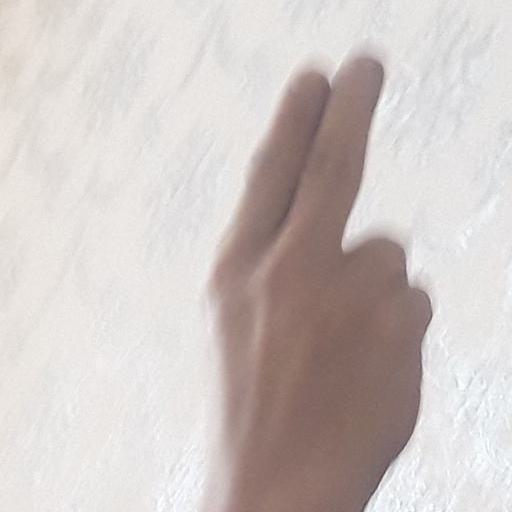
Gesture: two_up_inverted